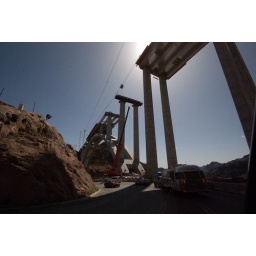
They are building a bridge to remove the need for the traffic to cross over the Hoover Dam the way it does now.